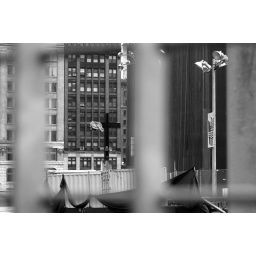
This is the Ground Zero.A steel cross monument riced by the workers.